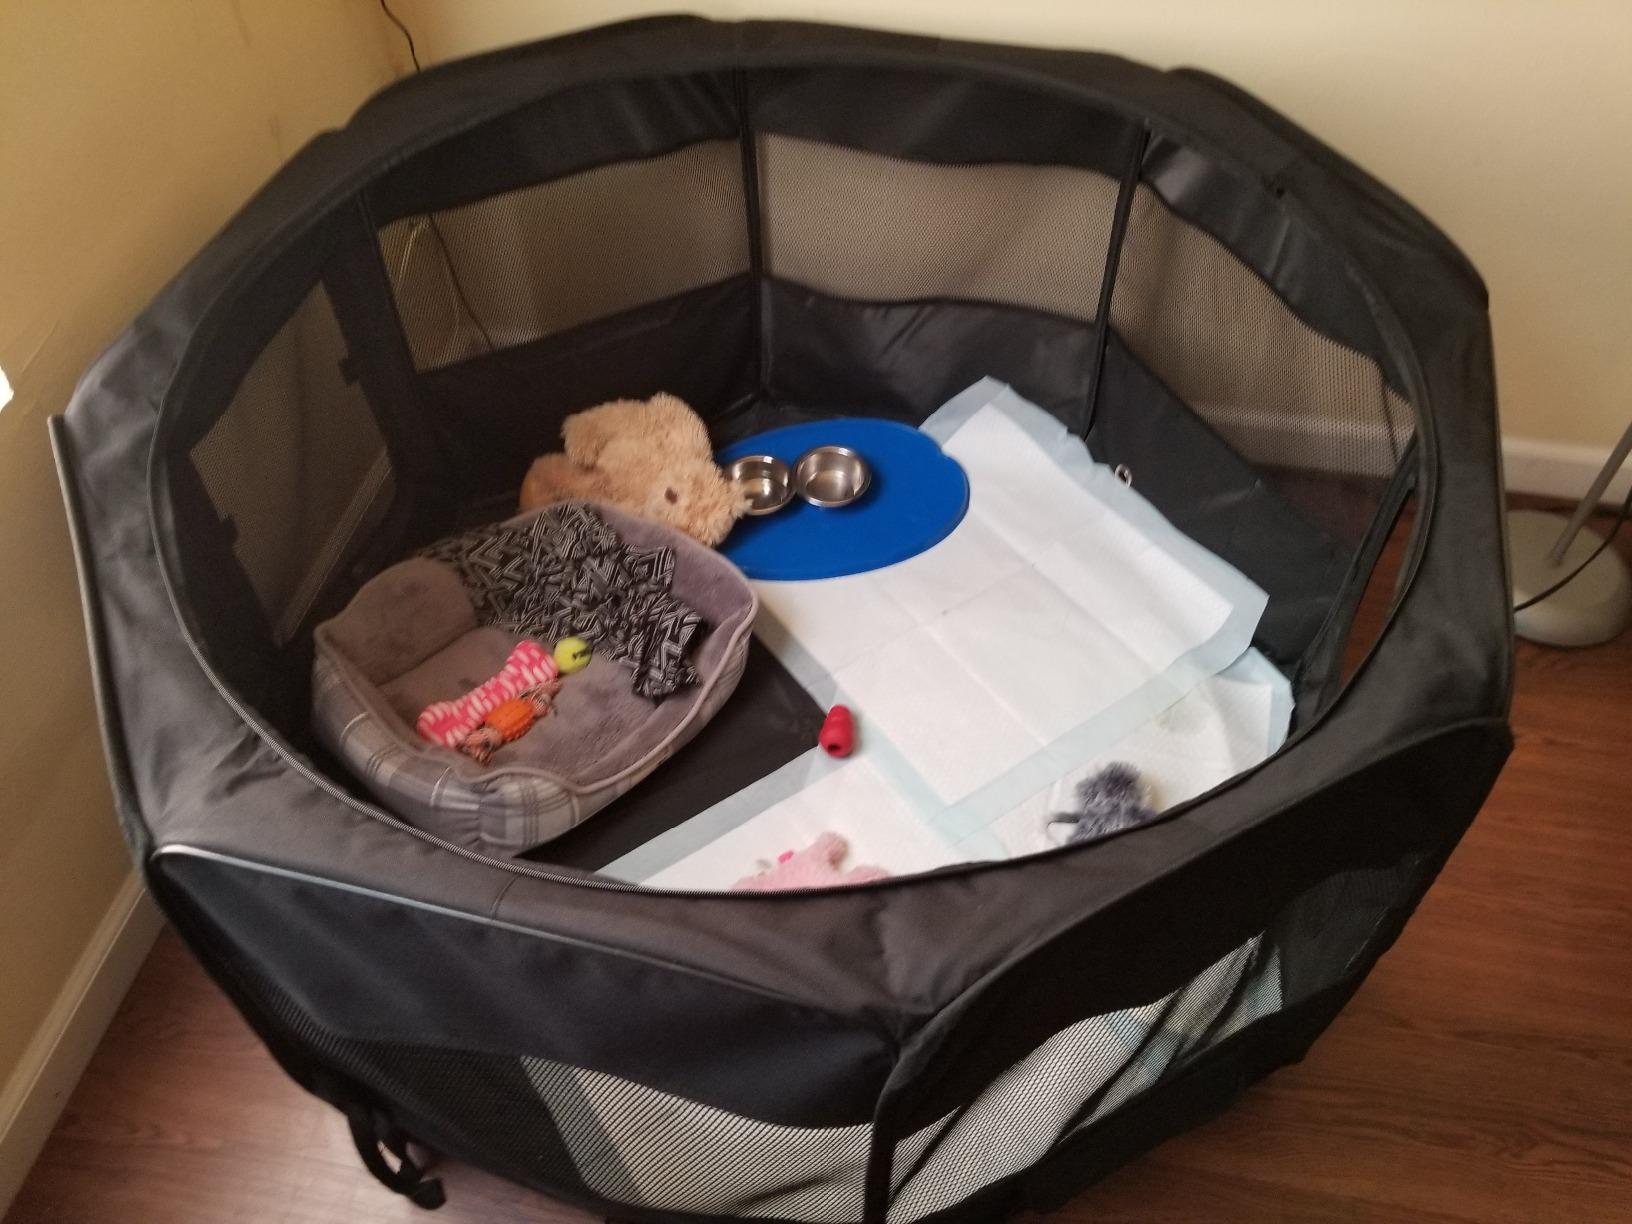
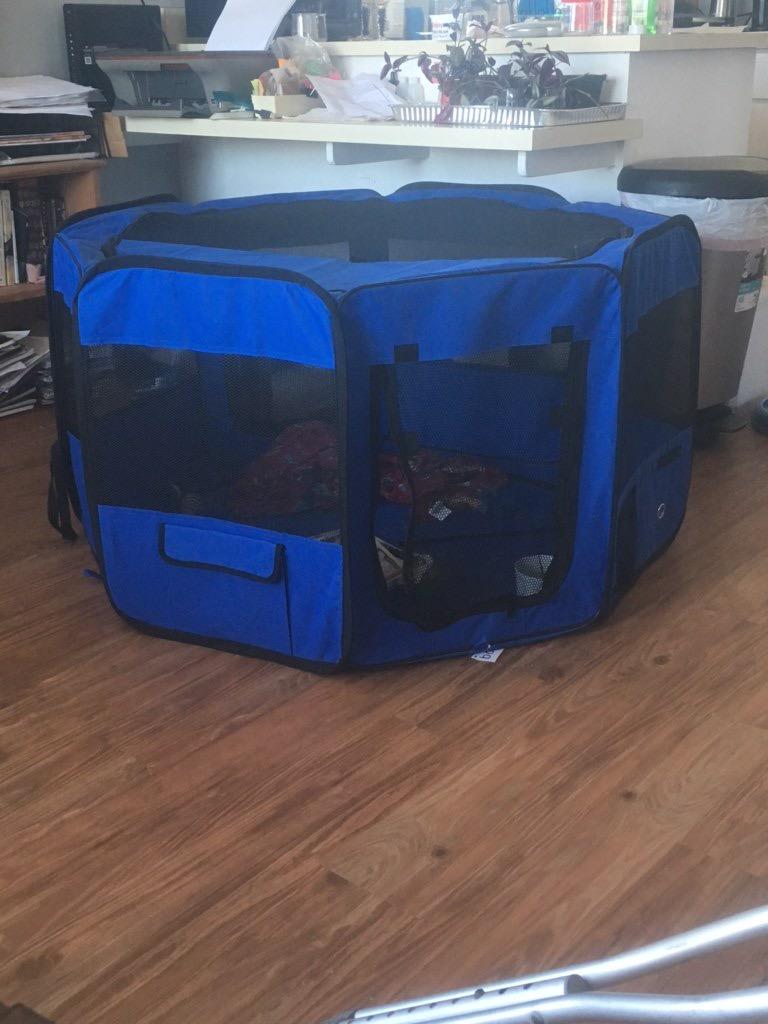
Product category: items_kennel
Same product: no